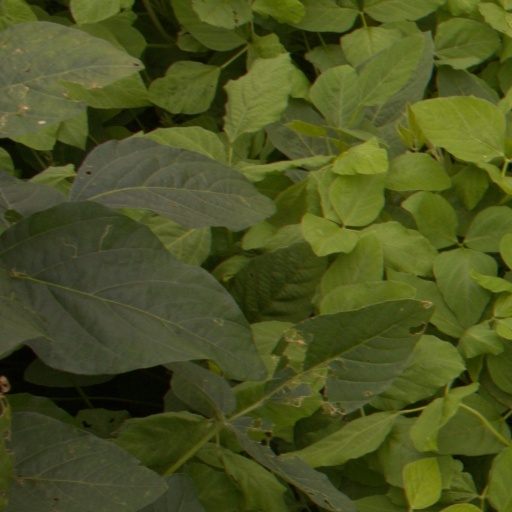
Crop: soybean